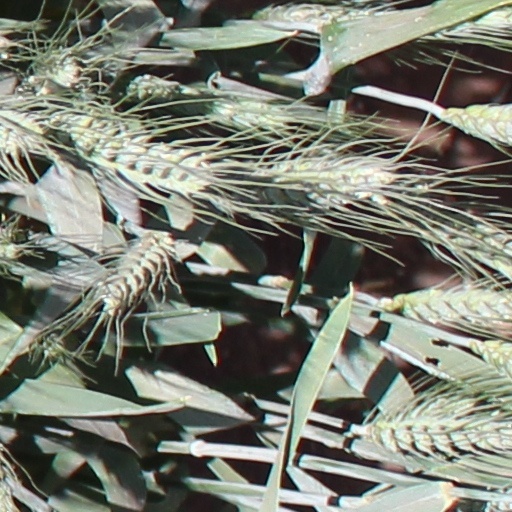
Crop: wheat